World Poverty and Human Rights

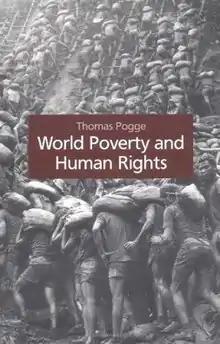
First edition

World Poverty and Human Rights: Cosmopolitan Responsibilities and Reforms is a 2002 book by Thomas Pogge. In the book, Pogge explains that the poorest 44% of humankind have 1.3% of global income and their purchasing power per person per day is less than that of $2.15 in the US in 1993; 826 million of them do not have enough to eat. One-third of all human deaths are from poverty-related causes: 18 million annually, including 12 million children under five.